Caleb V. Haynes

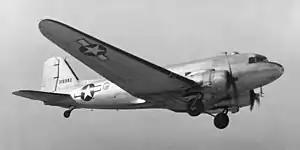
C-47 Skytrain transport

Haynes piloted the XB-15 again on June 10 to return home the body of Mexican flier Francisco Sarabia who had died in a crash in the Potomac River. After flying back from Mexico City, Haynes and his copilot William D. Old undertook flight tests at Fairfield, Ohio, lifting very heavy loads. They used the XB-15 to lift to , and to , setting two world records. Haynes was awarded certificates issued by the National Aeronautics Association (NAA) for an international record for "the greatest payload carried to an altitude of 2,000 metres". The following month he received certificates from the NAA for the establishment of an international speed record with a payload. The latter performance also established a national closed circuit distance record of . He was promoted to the permanent rank of major in November.